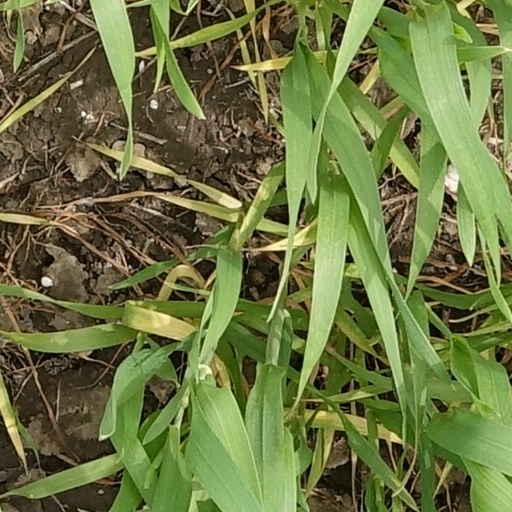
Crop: wheat